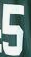
Number: 5